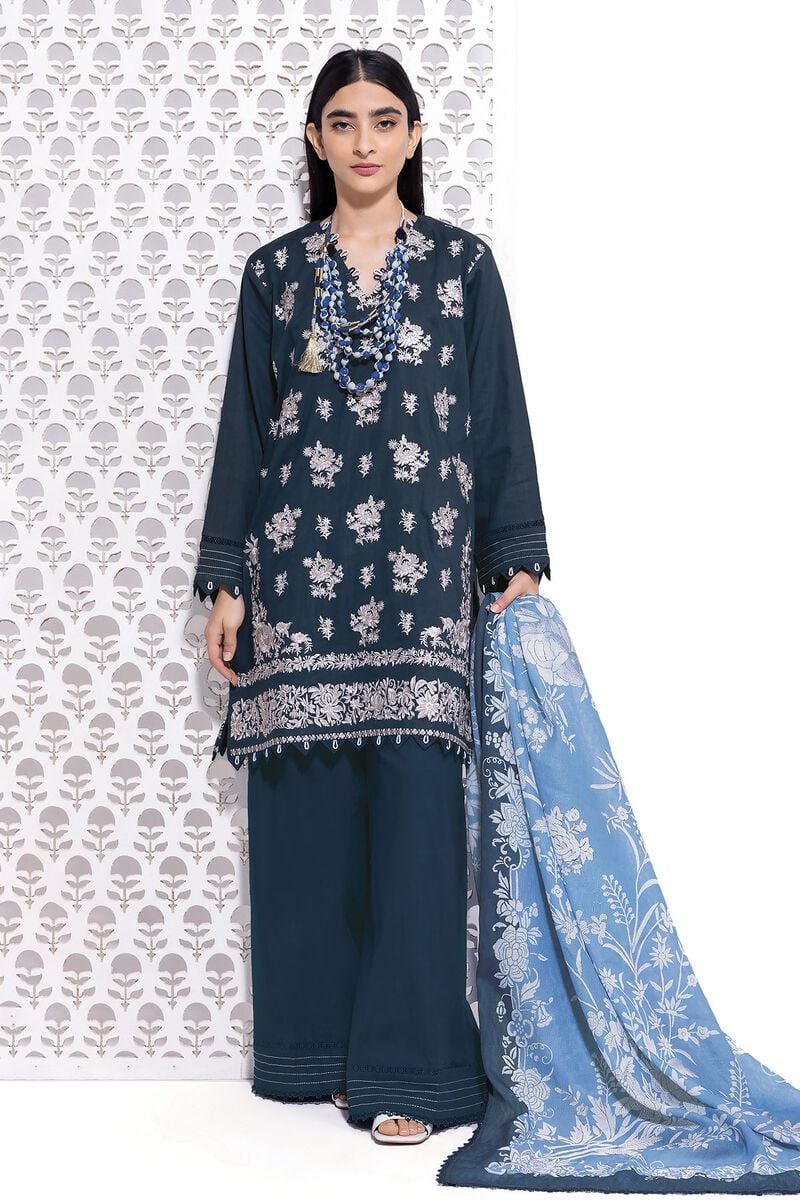
navy embroidered cotton suit